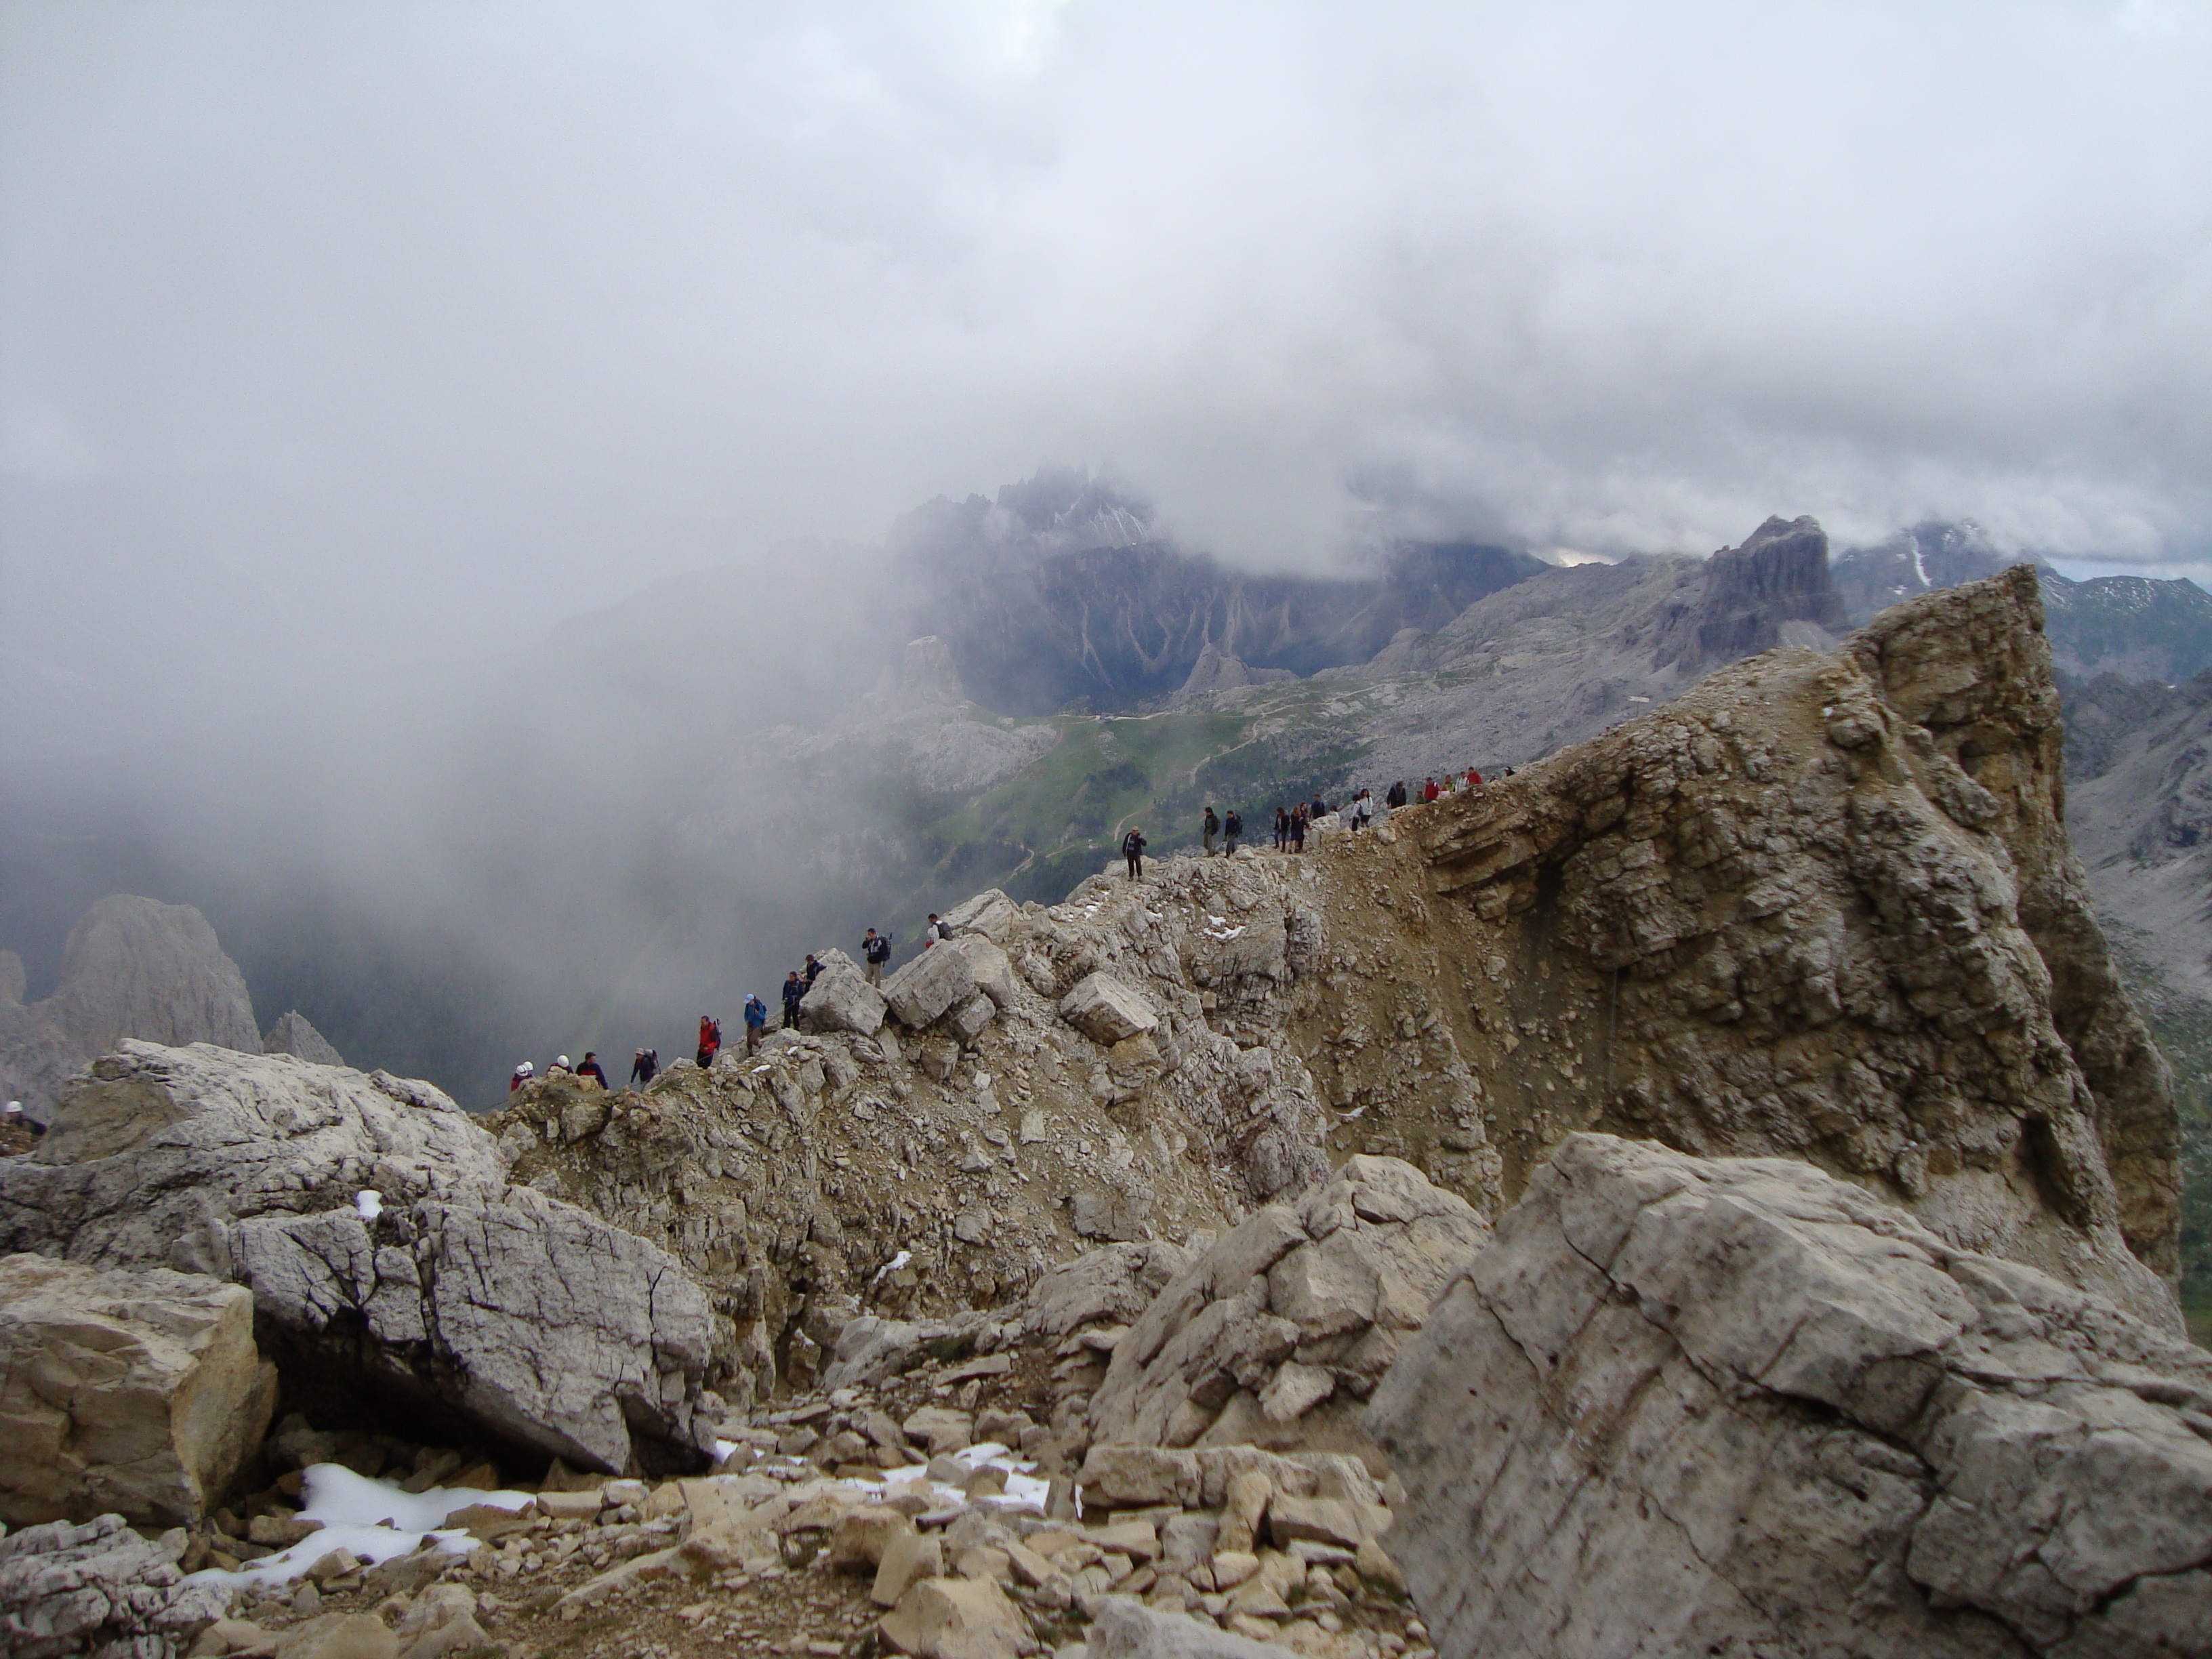
landscape, rock, wilderness, walking, mountain, snow, hiking, adventure, mountain range, weather, terrain, ridge, summit, mountaineering, geology, alps, backpacking, plateau, fell, landform, mountain pass, geographical feature, mountainous landforms, geological phenomenon